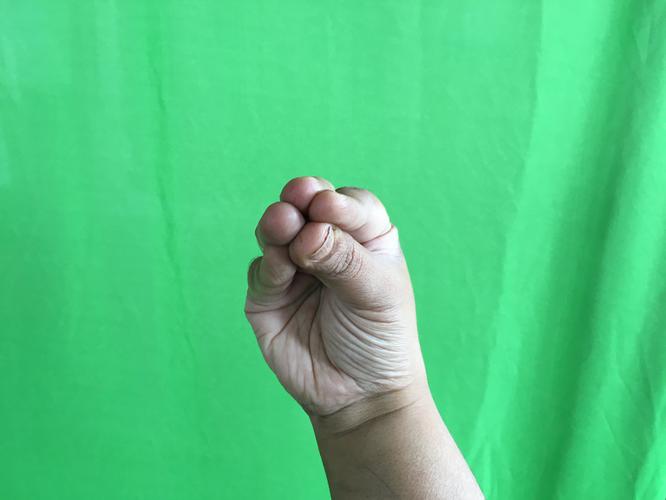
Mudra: Mukulam
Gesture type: single_hand